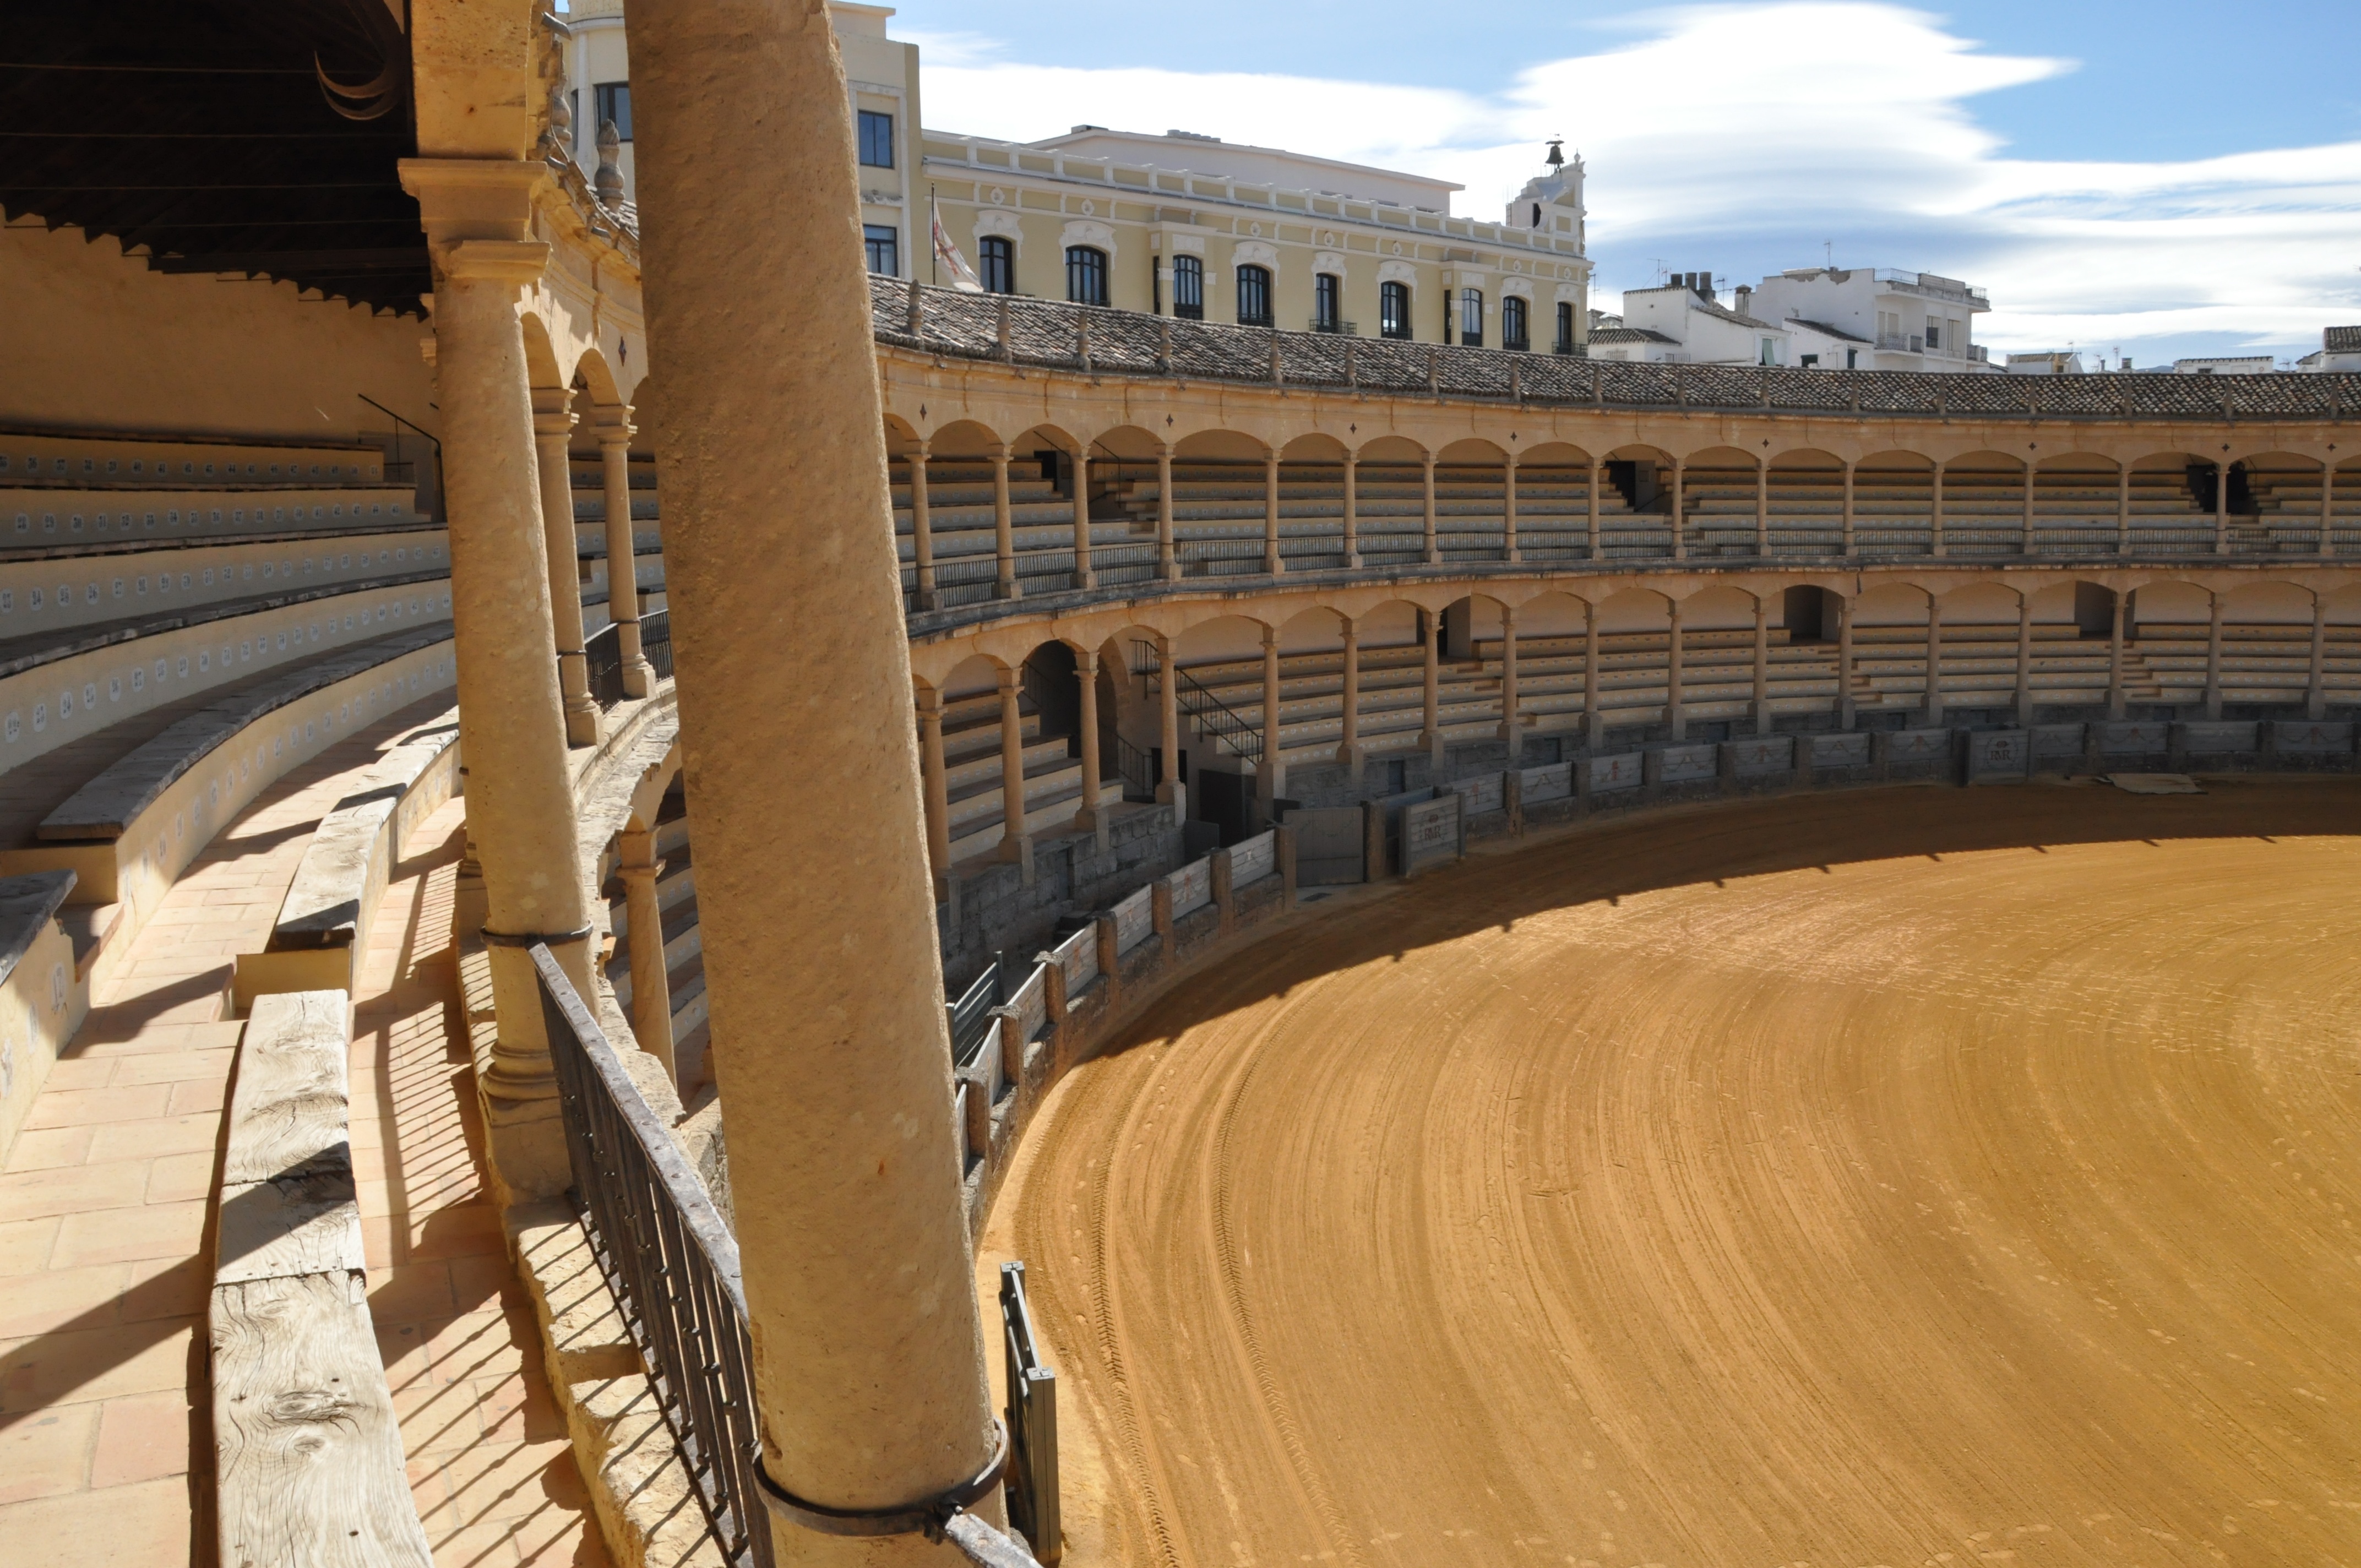
architecture, structure, wood, stadium, roundabout, arena, spain, amphitheatre, bullfight, ancient history, sport venue